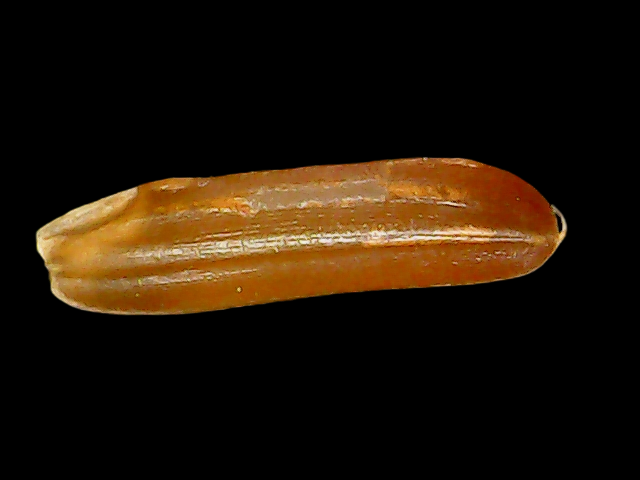
Rice variety: Binadhan20